Monero

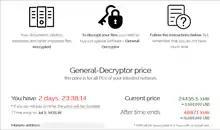
Ransomware deployed in 2021 by REvil. The hackers are demanding payment in Monero.

Monero is sometimes used by ransomware groups. According to CNBC, in the first half of 2018, Monero was used in 44% of cryptocurrency ransomware attacks.